Mirosław Ziętarski

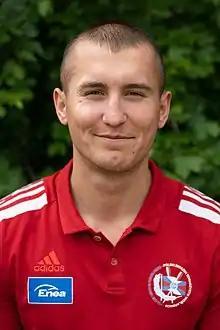
Ziętarski in 2019.

Mirosław Ziętarski (born 9 March 1993) is a Polish rower. He competed at the 2016 and 2020 Summer Olympics, in the men's quadruple sculls and men's double sculls events, respectively.